Bolton

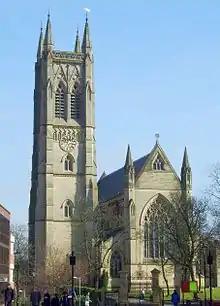
Bolton Parish Church

Situated in the town centre on the site of a former market is the Grade II* listed town hall, an imposing neoclassical building designed by William Hill and opened in June 1873 by Albert Edward, Prince of Wales. In the 1930s the building was extended by Bradshaw Gass & Hope. Within the Town Hall are the 'Albert Halls and several function rooms. The original, single Albert Hall was destroyed by fire on 14 November 1981. After rebuilding work, it was replaced by the present Albert Halls, which were opened in 1985. The halls underwent a major restoration project, reopening in 2017.